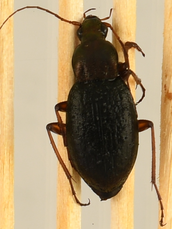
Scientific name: Chlaenius aestivus
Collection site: Blandy Experimental Farm NEON (BLAN), plot BLAN_004